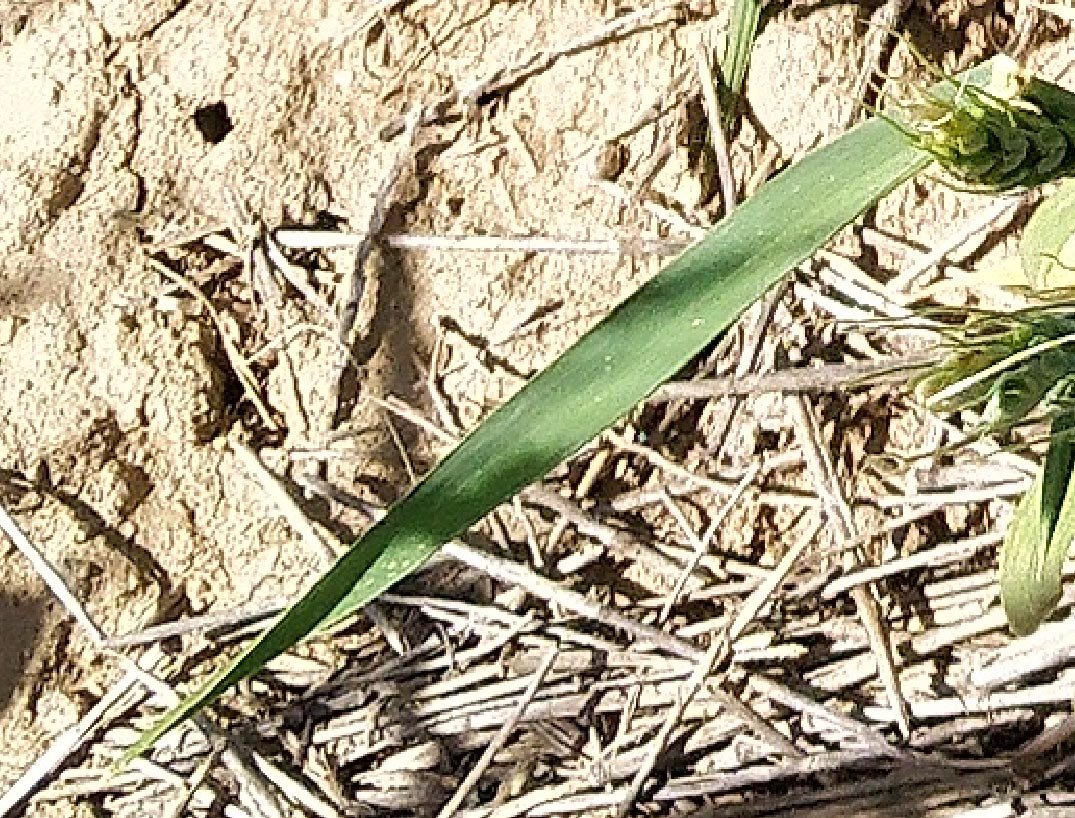
Label: Wheat___Healthy